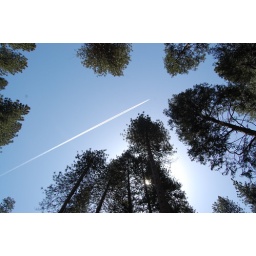
My husband spotted this beautifully framed contrail in the sky and I caught it just in time!